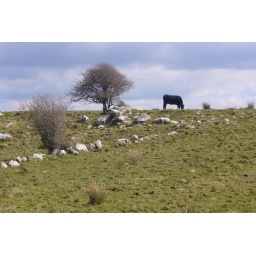
We just ended up in these fields with all these rocks and cows